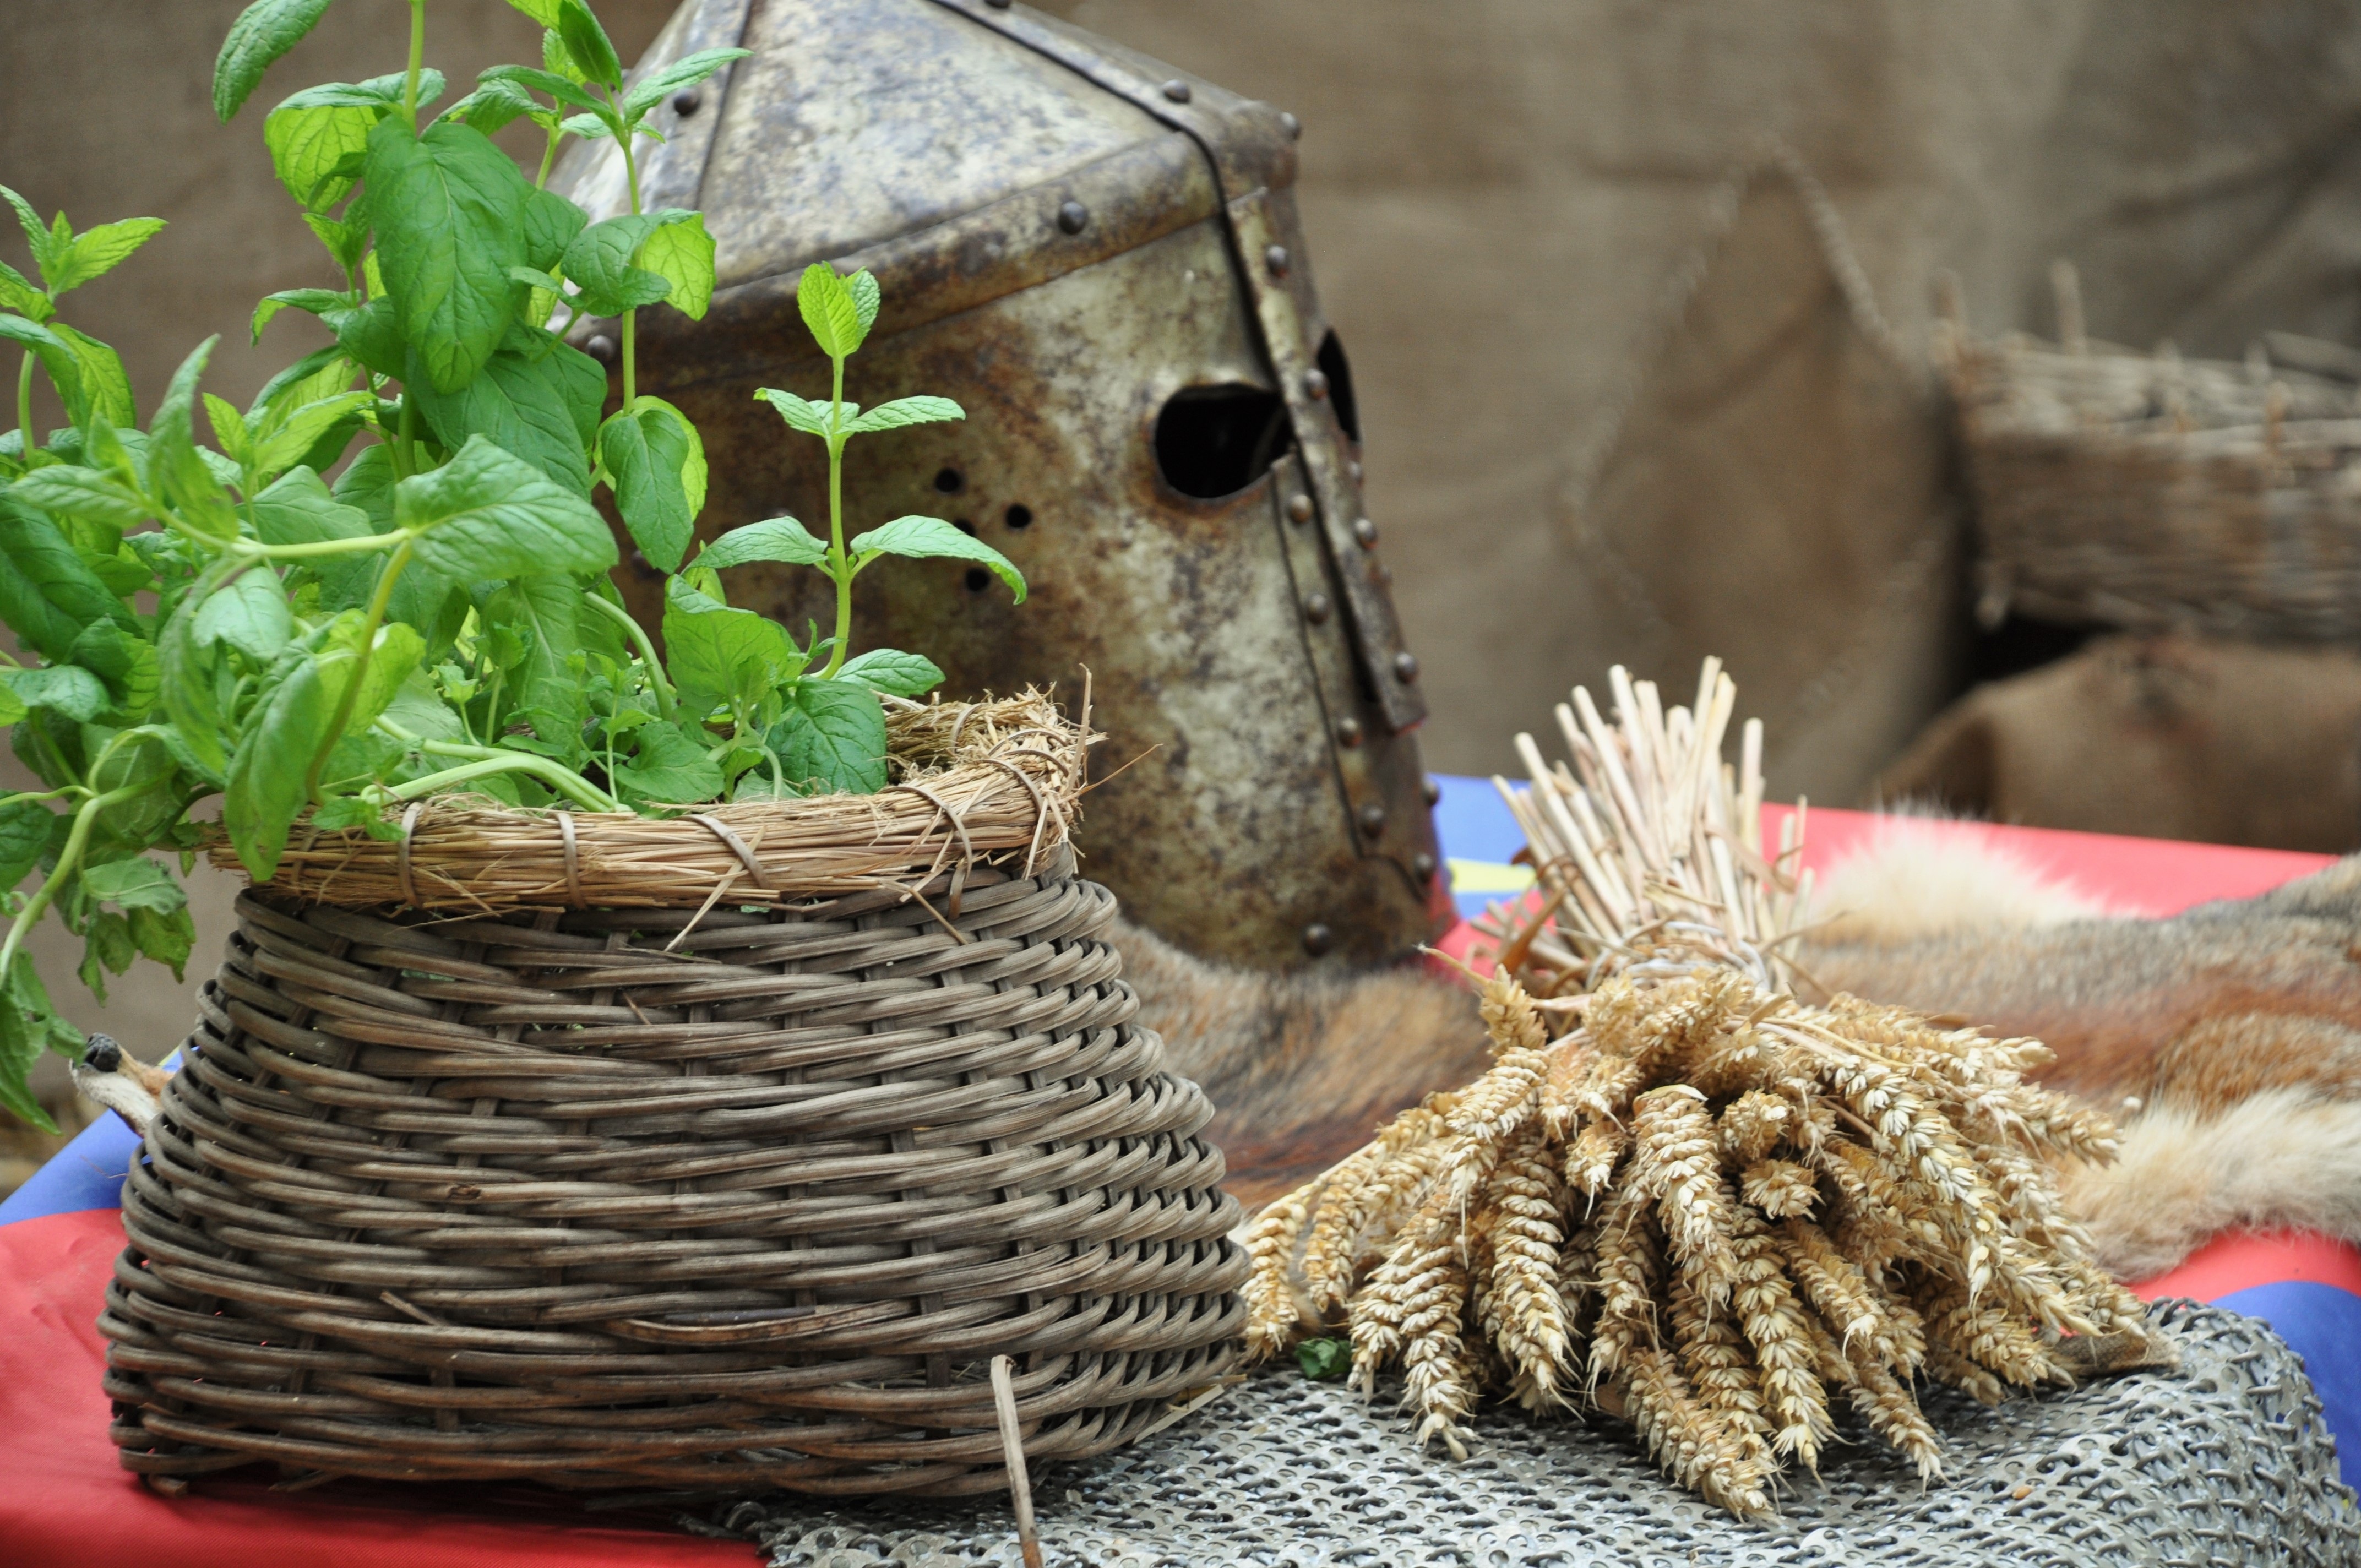
wheat, flower, france, food, produce, agriculture, sword, christmas decoration, medieval, festival, helmet, knight, weapons, shield, guard, middle ages, combat, armor, medieval festival, chivalry, aromatic plants, gisors, knight armor, mesh side, side of mesh, animal skin, france history, templars, knights templar, grass family